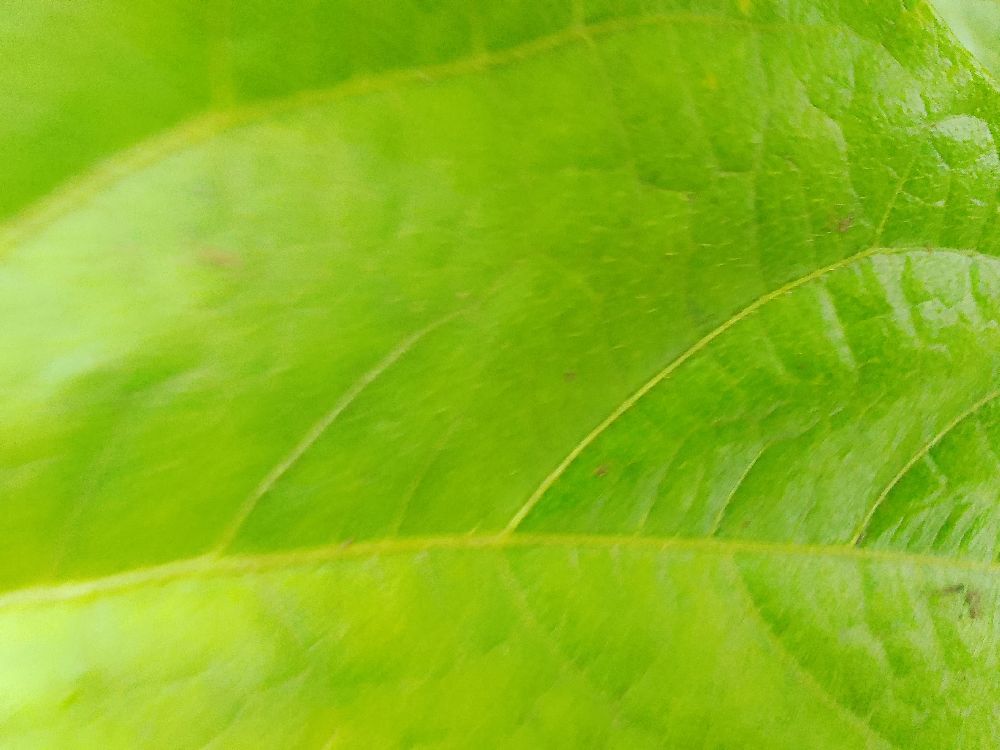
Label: healthy